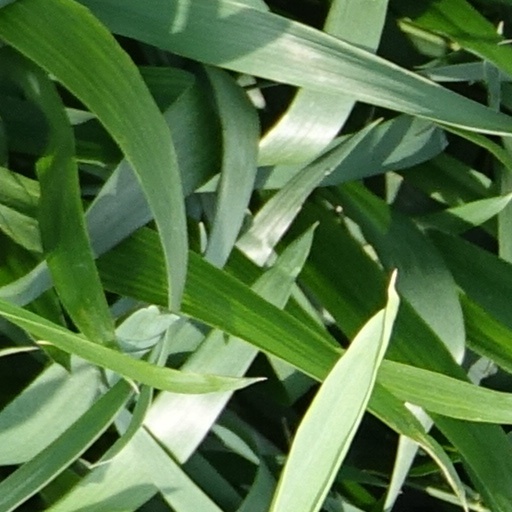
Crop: wheat